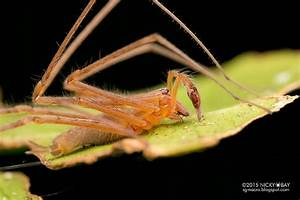
Label: ragno